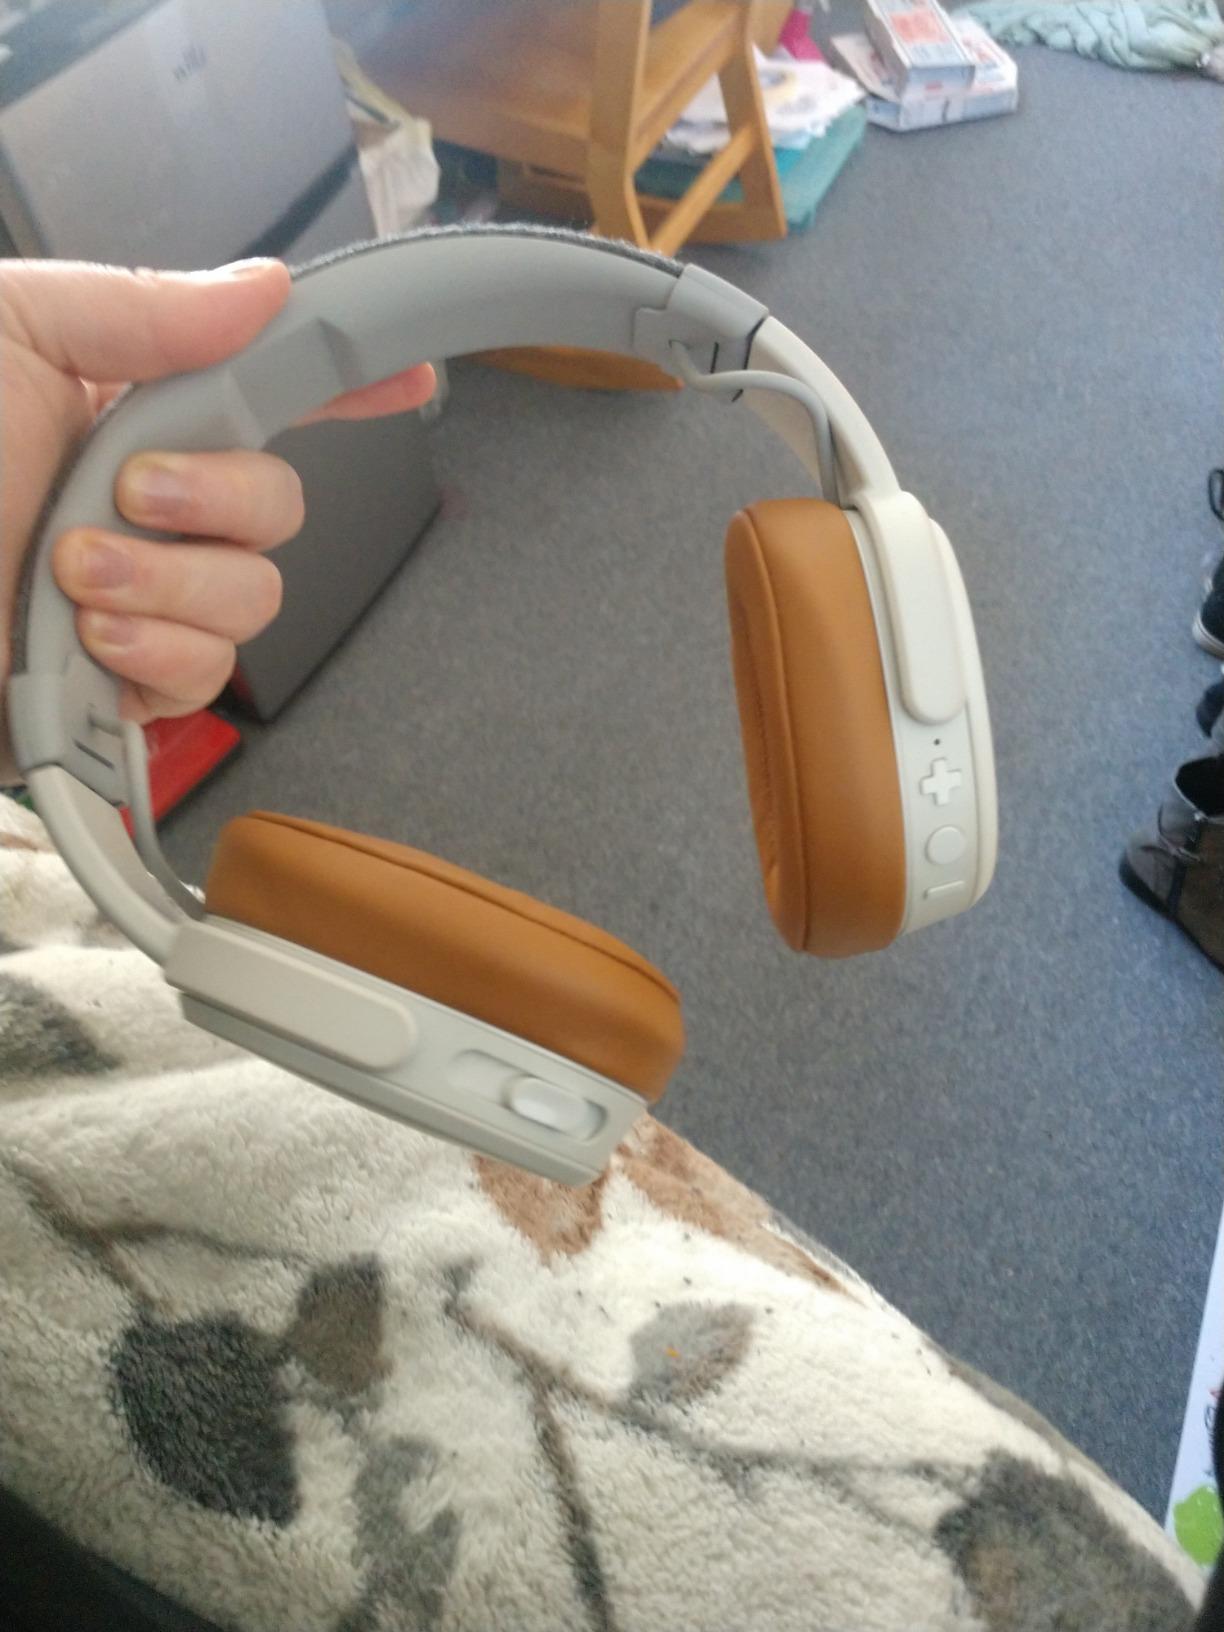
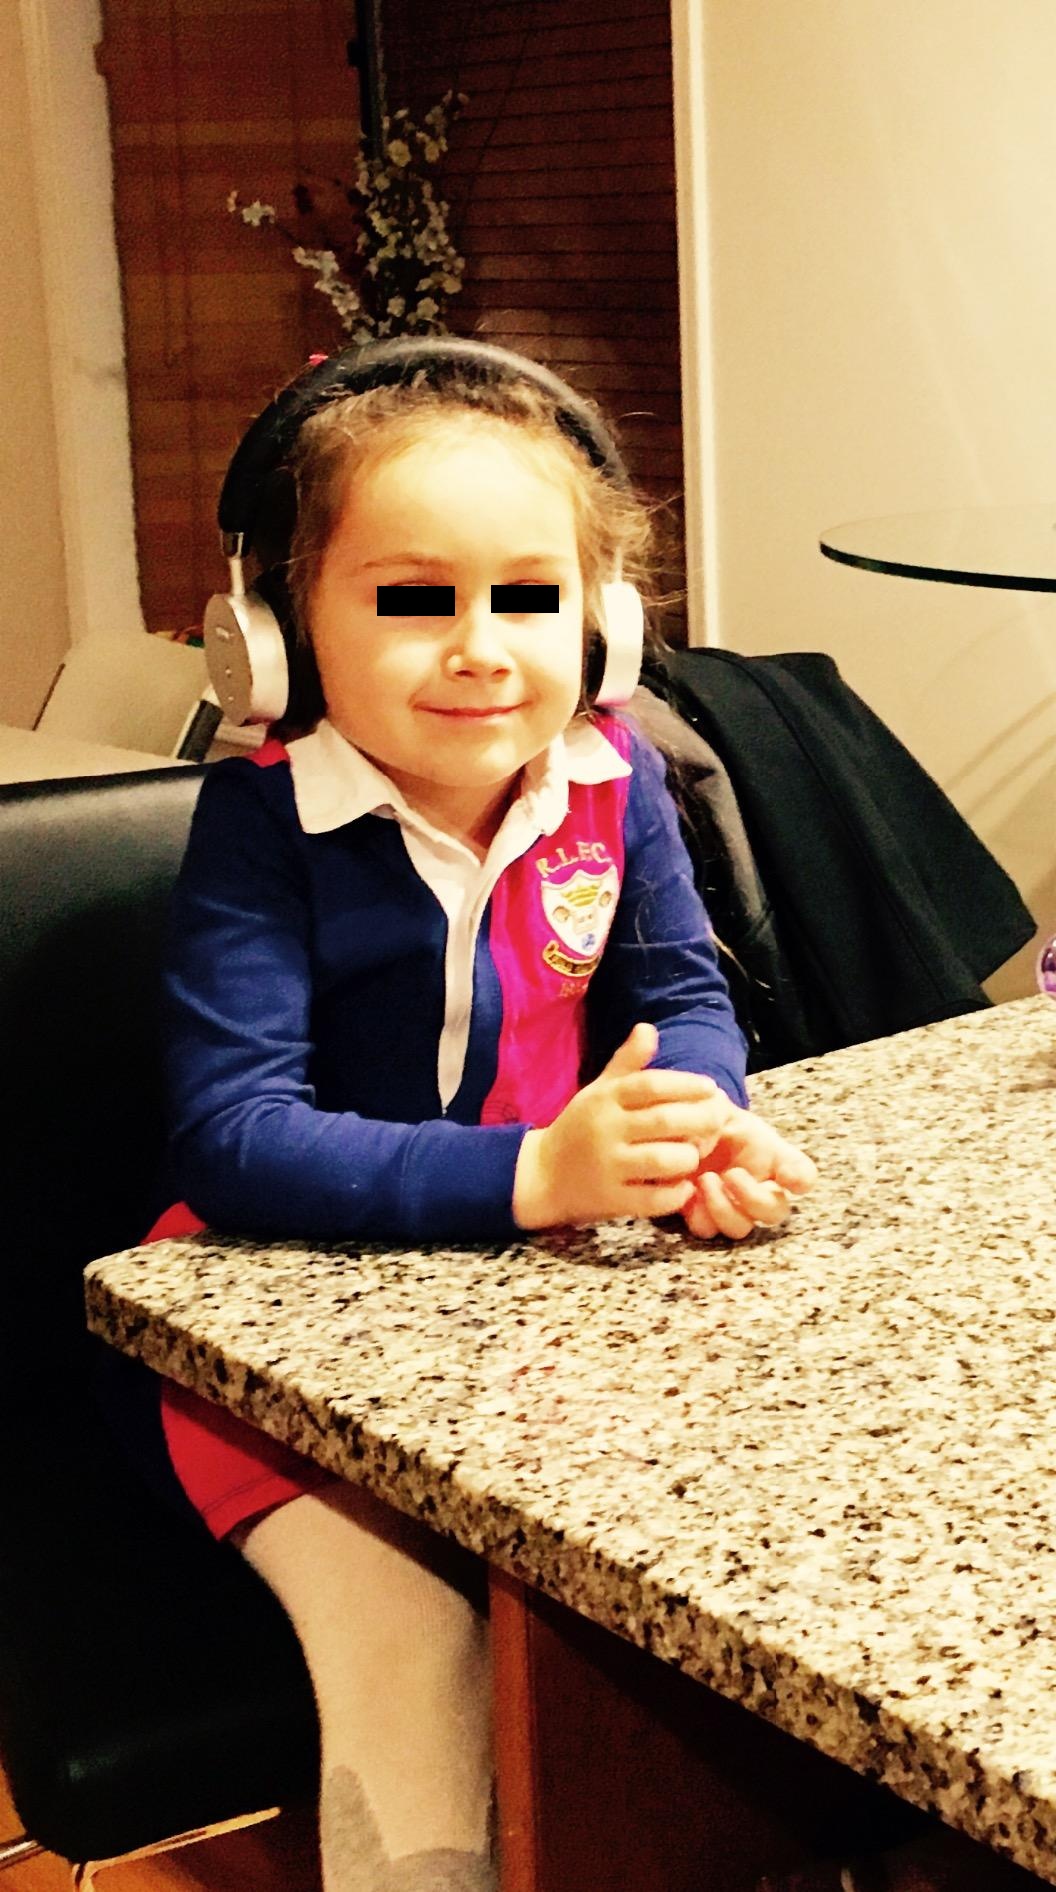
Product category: headphones
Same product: no